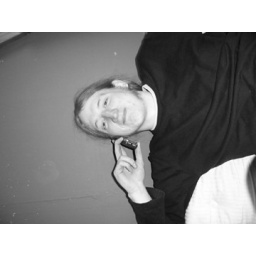
me sideways, on the phone to someone in black and white